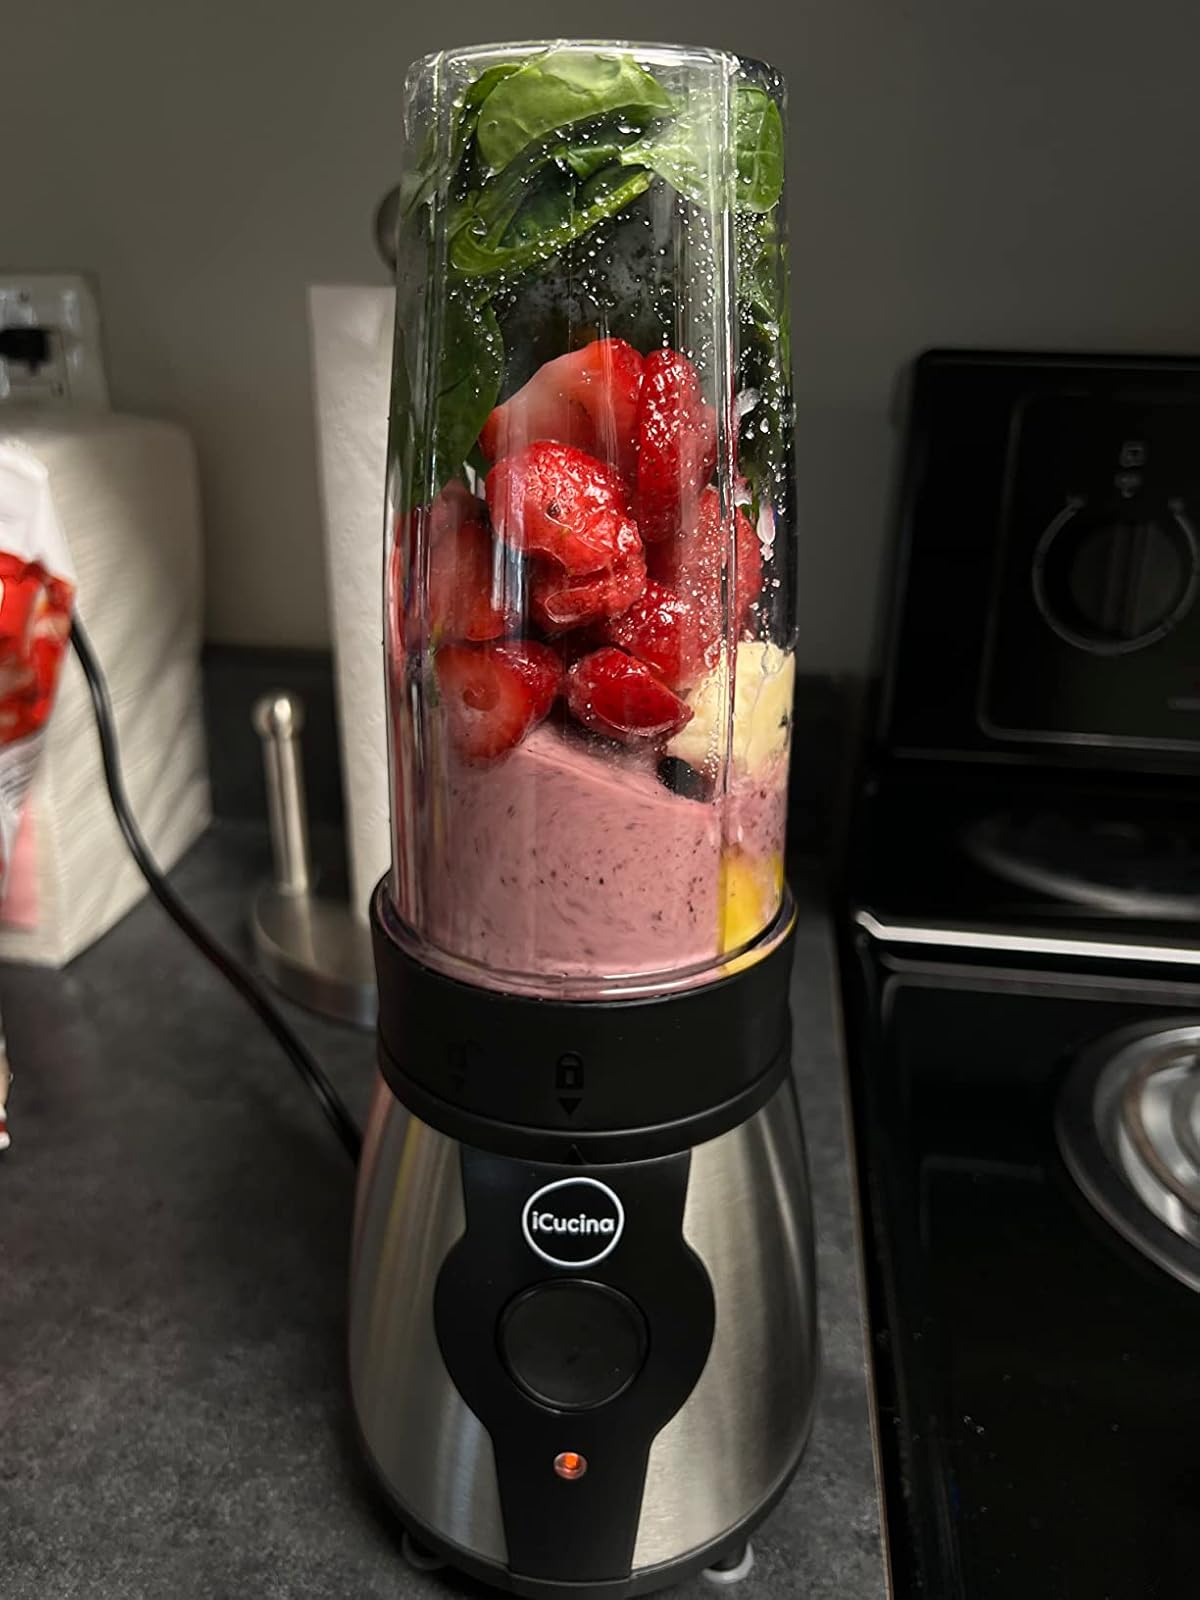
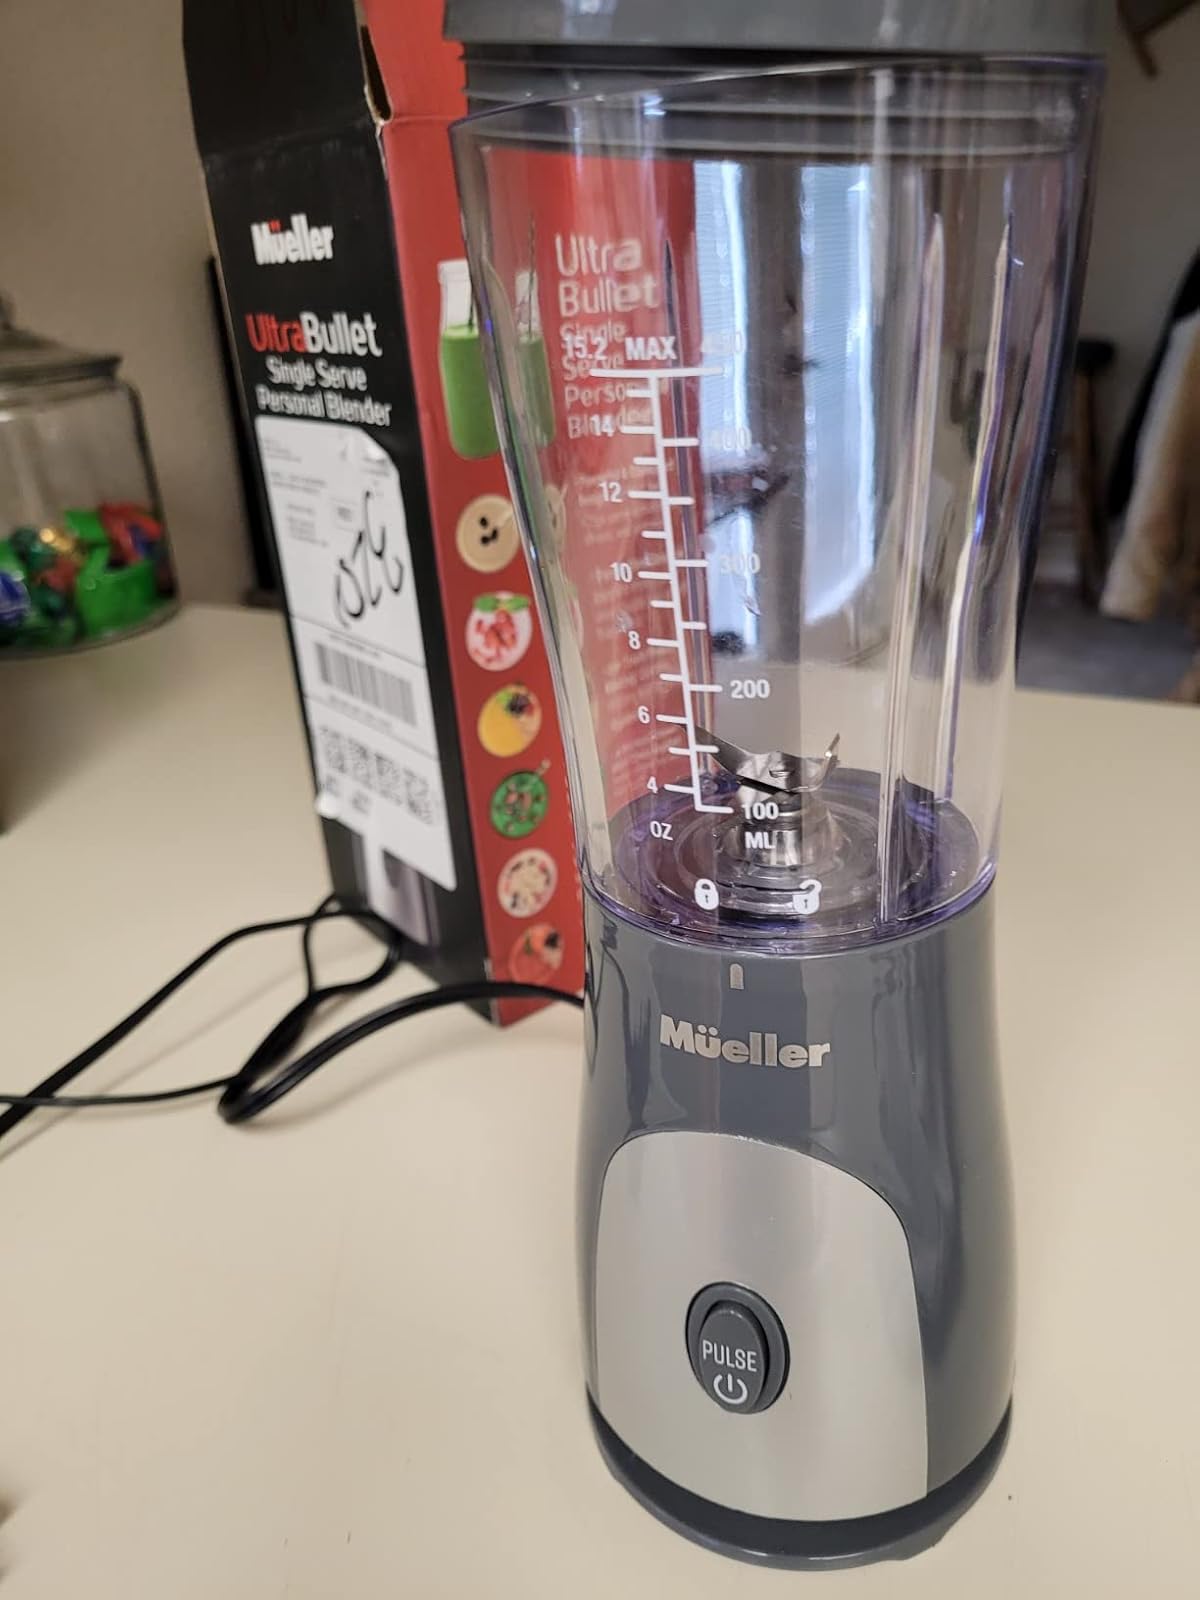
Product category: items_blender
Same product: no